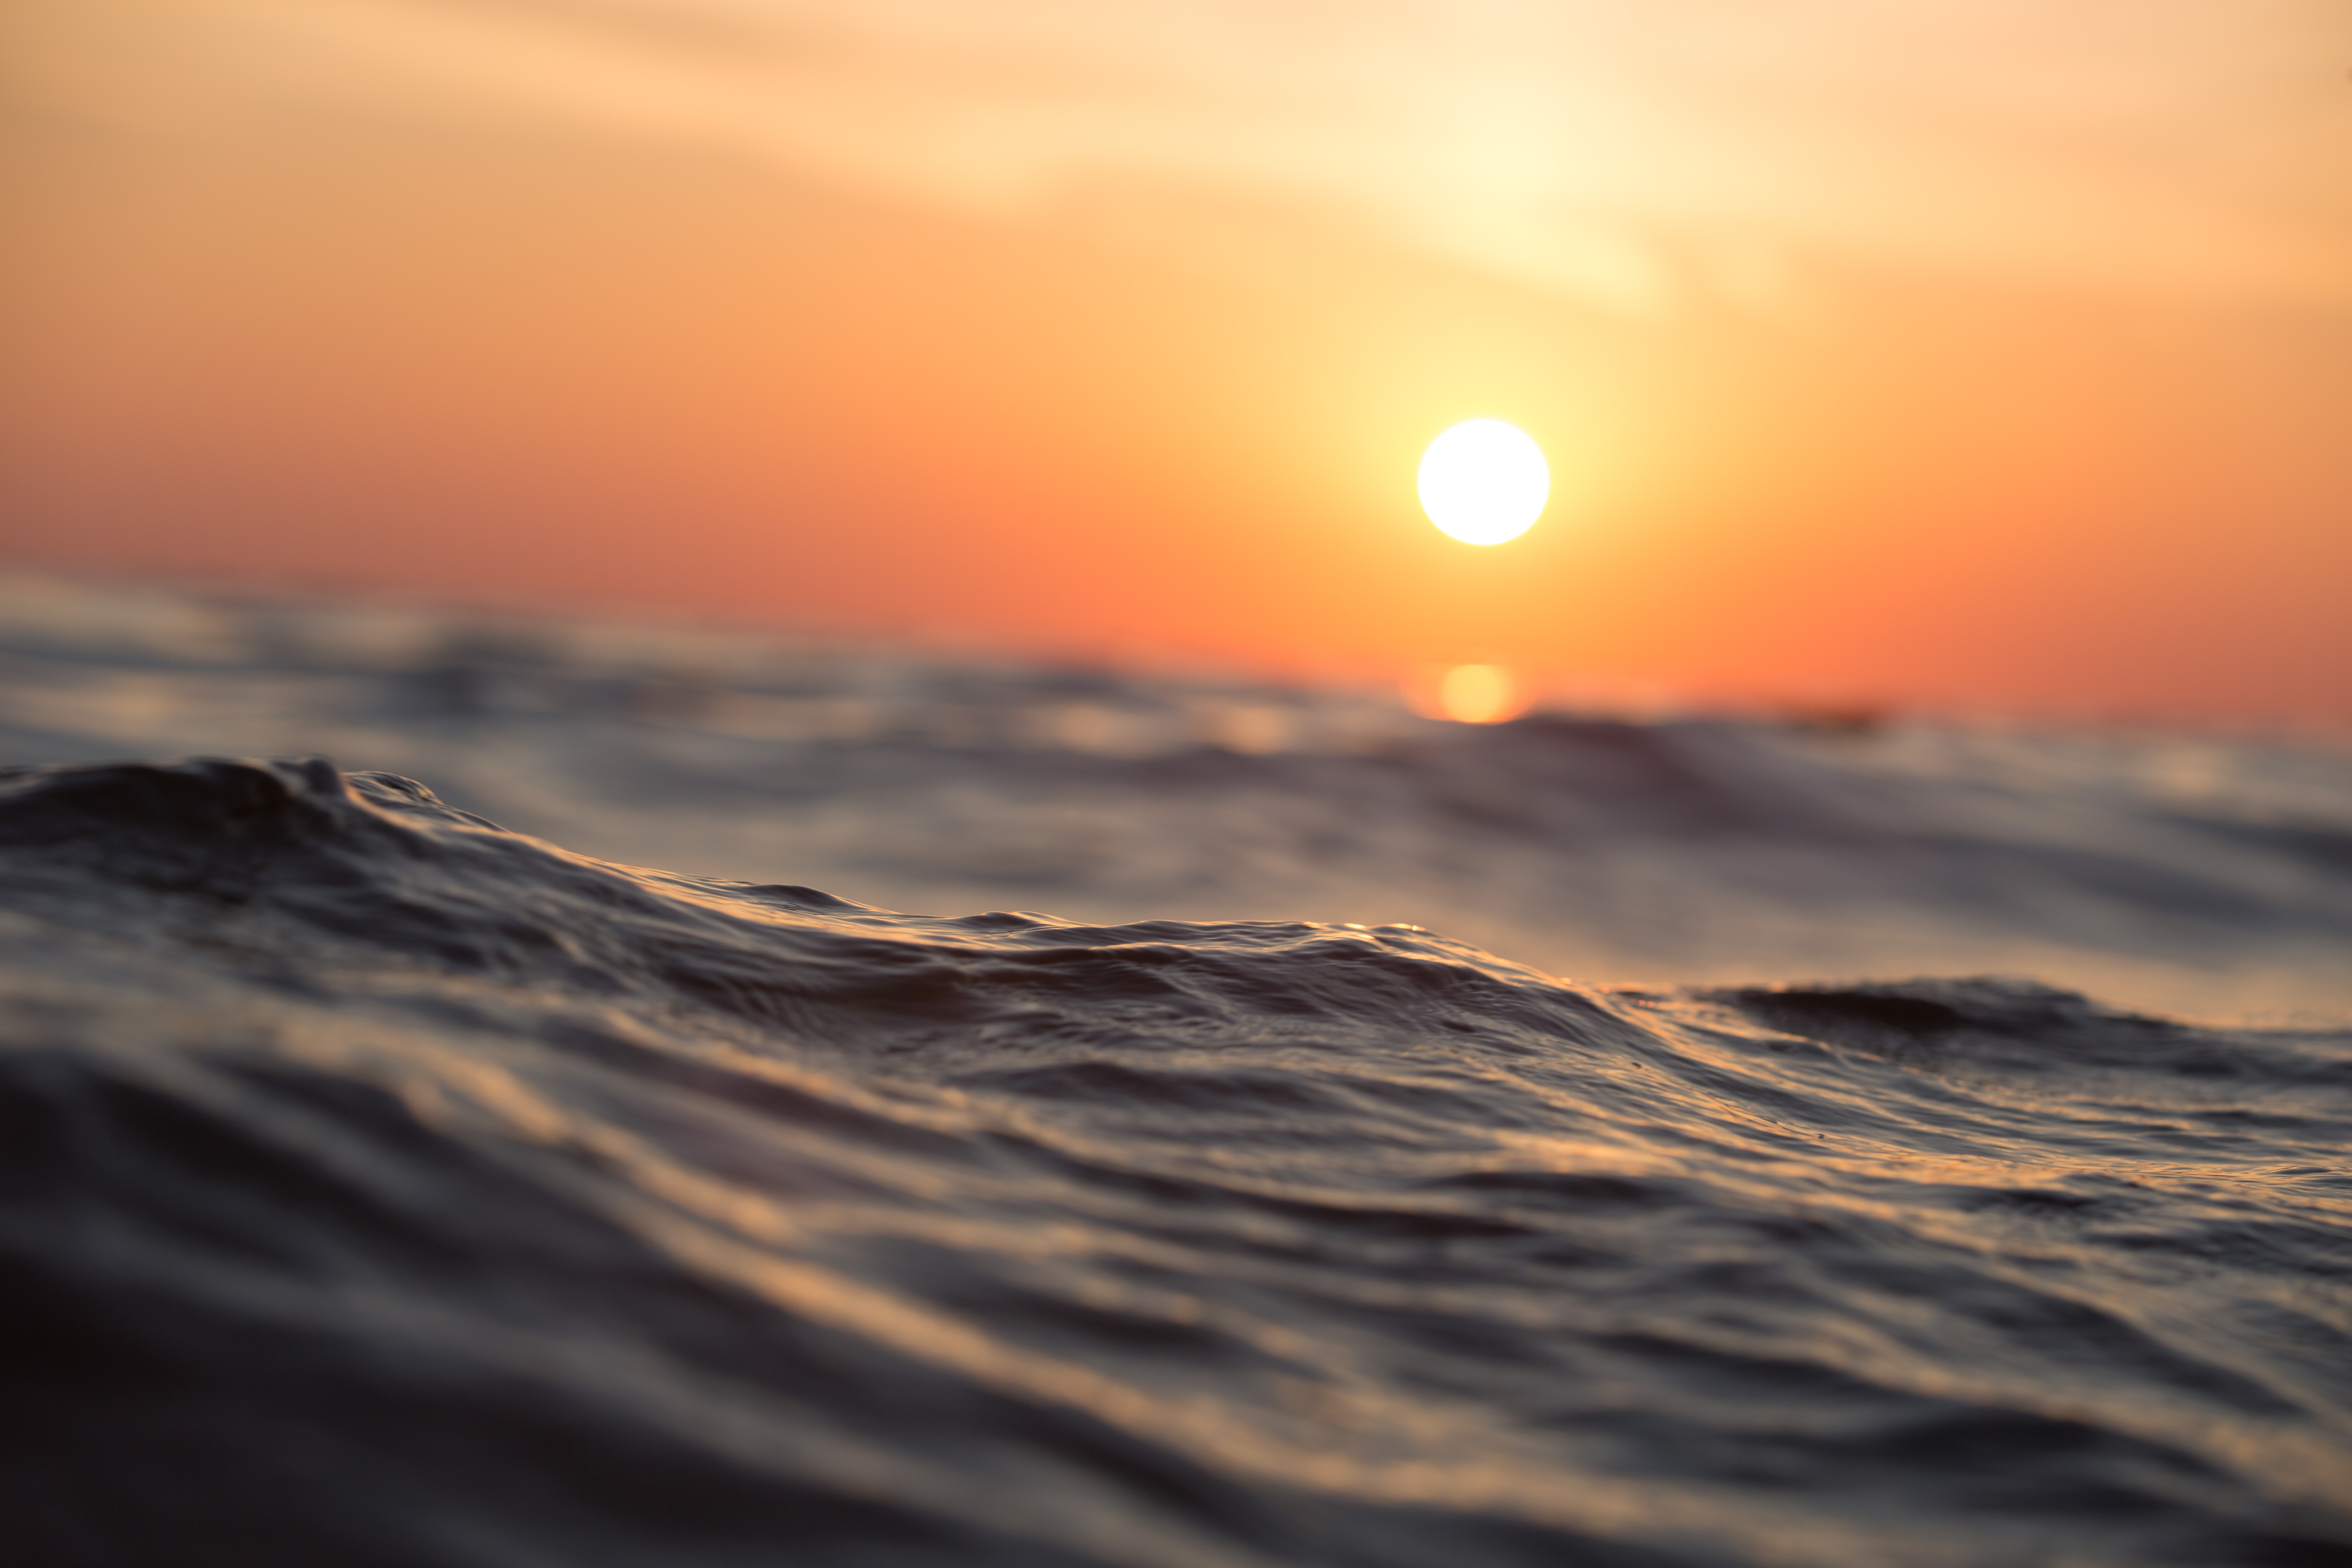
beach, sea, coast, water, ocean, horizon, cloud, sky, sun, sunrise, sunset, sunlight, morning, shore, wave, dawn, atmosphere, dusk, evening, seascape, afterglow, astronomical object, wind wave